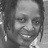
Emotion: happy